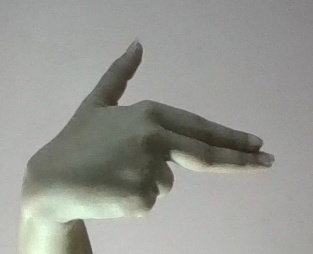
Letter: ghain